United States military veteran suicide

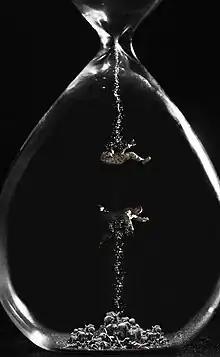
An illustration created by the U.S. Air Force to represent the number of veteran suicides per day.

United States military veteran suicide is an ongoing phenomenon regarding the high rate of suicide among U.S. military veterans in comparison to the general civilian public. A focus on preventing veteran suicide began in 1958 with the opening of the first suicide prevention center in the United States. During the mid-1990s, a paradigm shift in addressing veteran suicide occurred with the development of a national strategy which included several Congressional Resolutions. More advancements were made in 2007, when the Joshua Omvig Veterans Suicide Prevention Act created a comprehensive program including outreach at each Veterans Affairs Office (VA) and the implementation of a 24-hour crisis hotline (the Veterans Crisis Line). PTSD, depression, and combat-related guilt in veterans are often related to suicide as it can be difficult for veterans to transition to civilian life. It is hard for veterans to transition into civilian life because they are used to structured routines everyday while being in the military. Veterans are also used to a tight knit community, so when they transition into civilian life they do not have that "brotherhood" anymore.